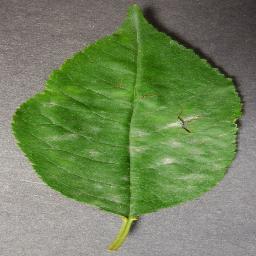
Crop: cherry
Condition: (including_sour)_powdery_mildew